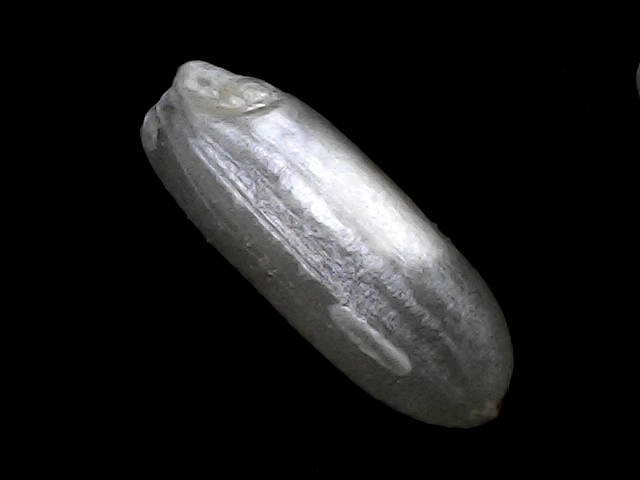
Rice variety: BRRI74